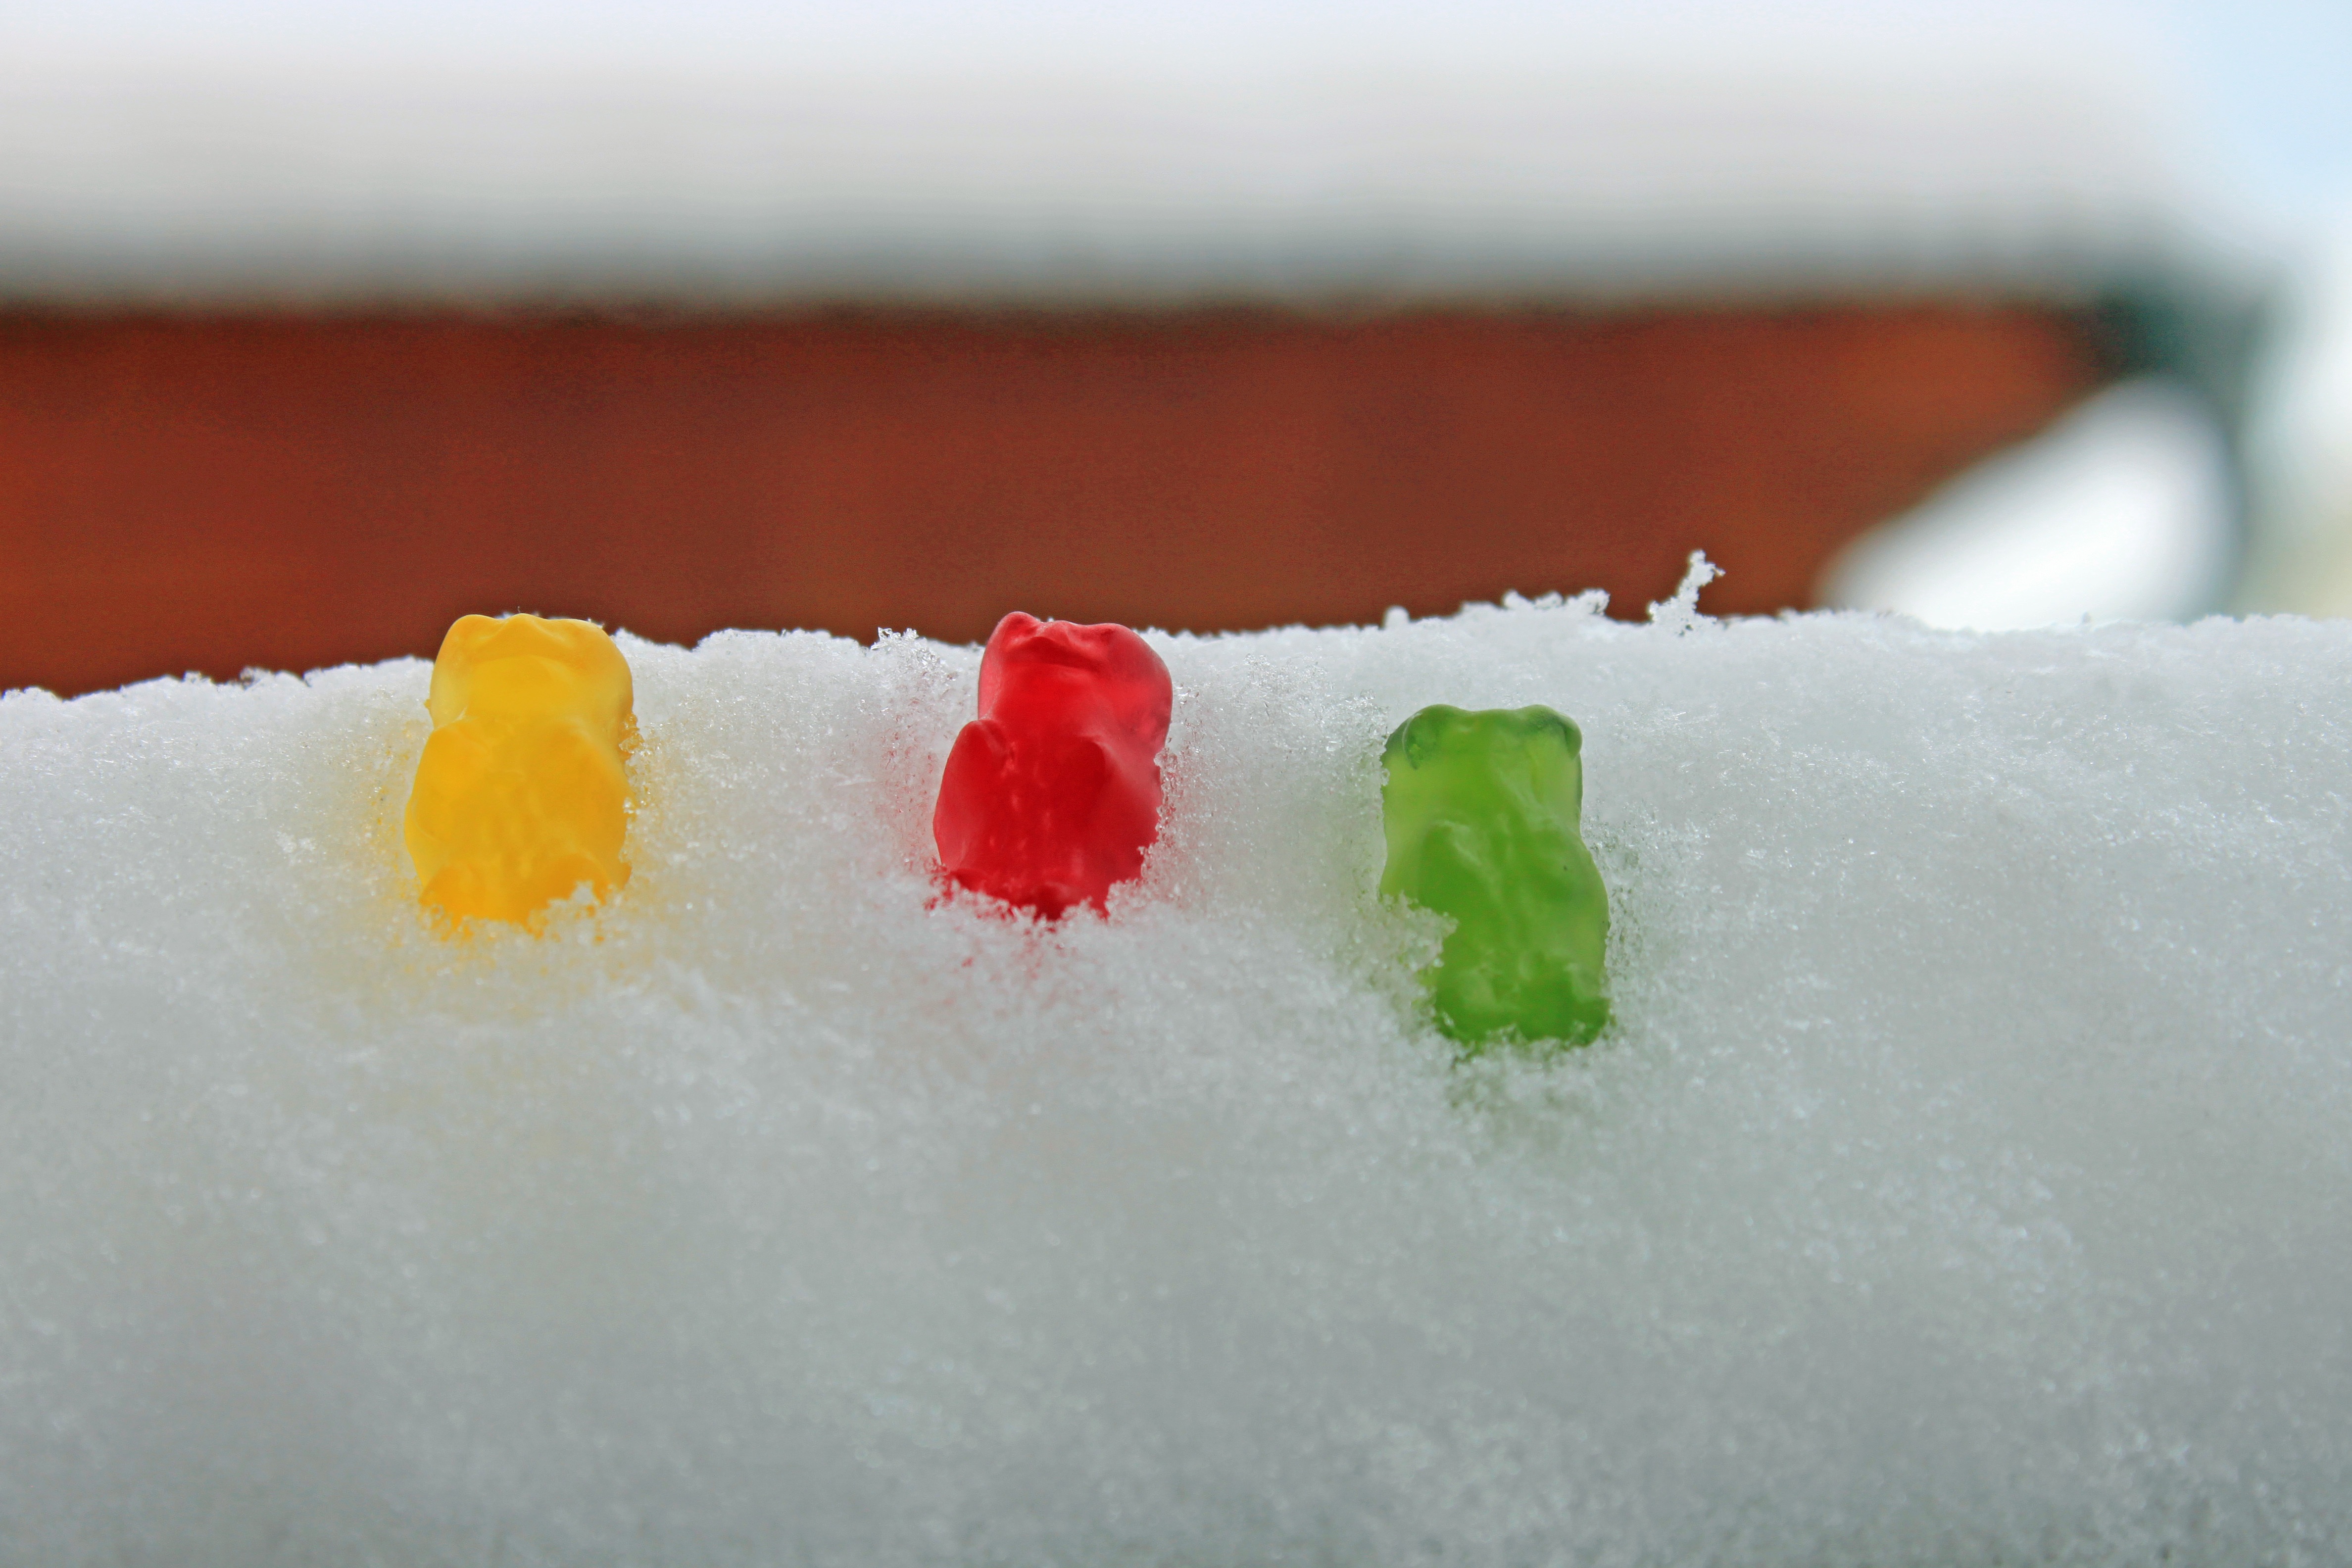
hand, snow, cold, winter, white, flower, petal, finger, food, color, snowy, dessert, material, shrubs, winter dream, wintry, macro photography, gummib rchen